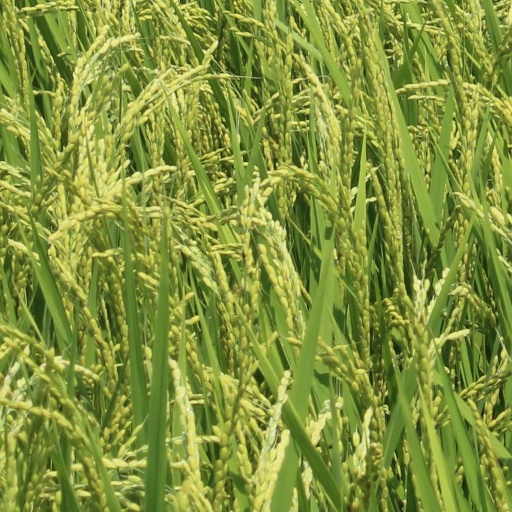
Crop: rice